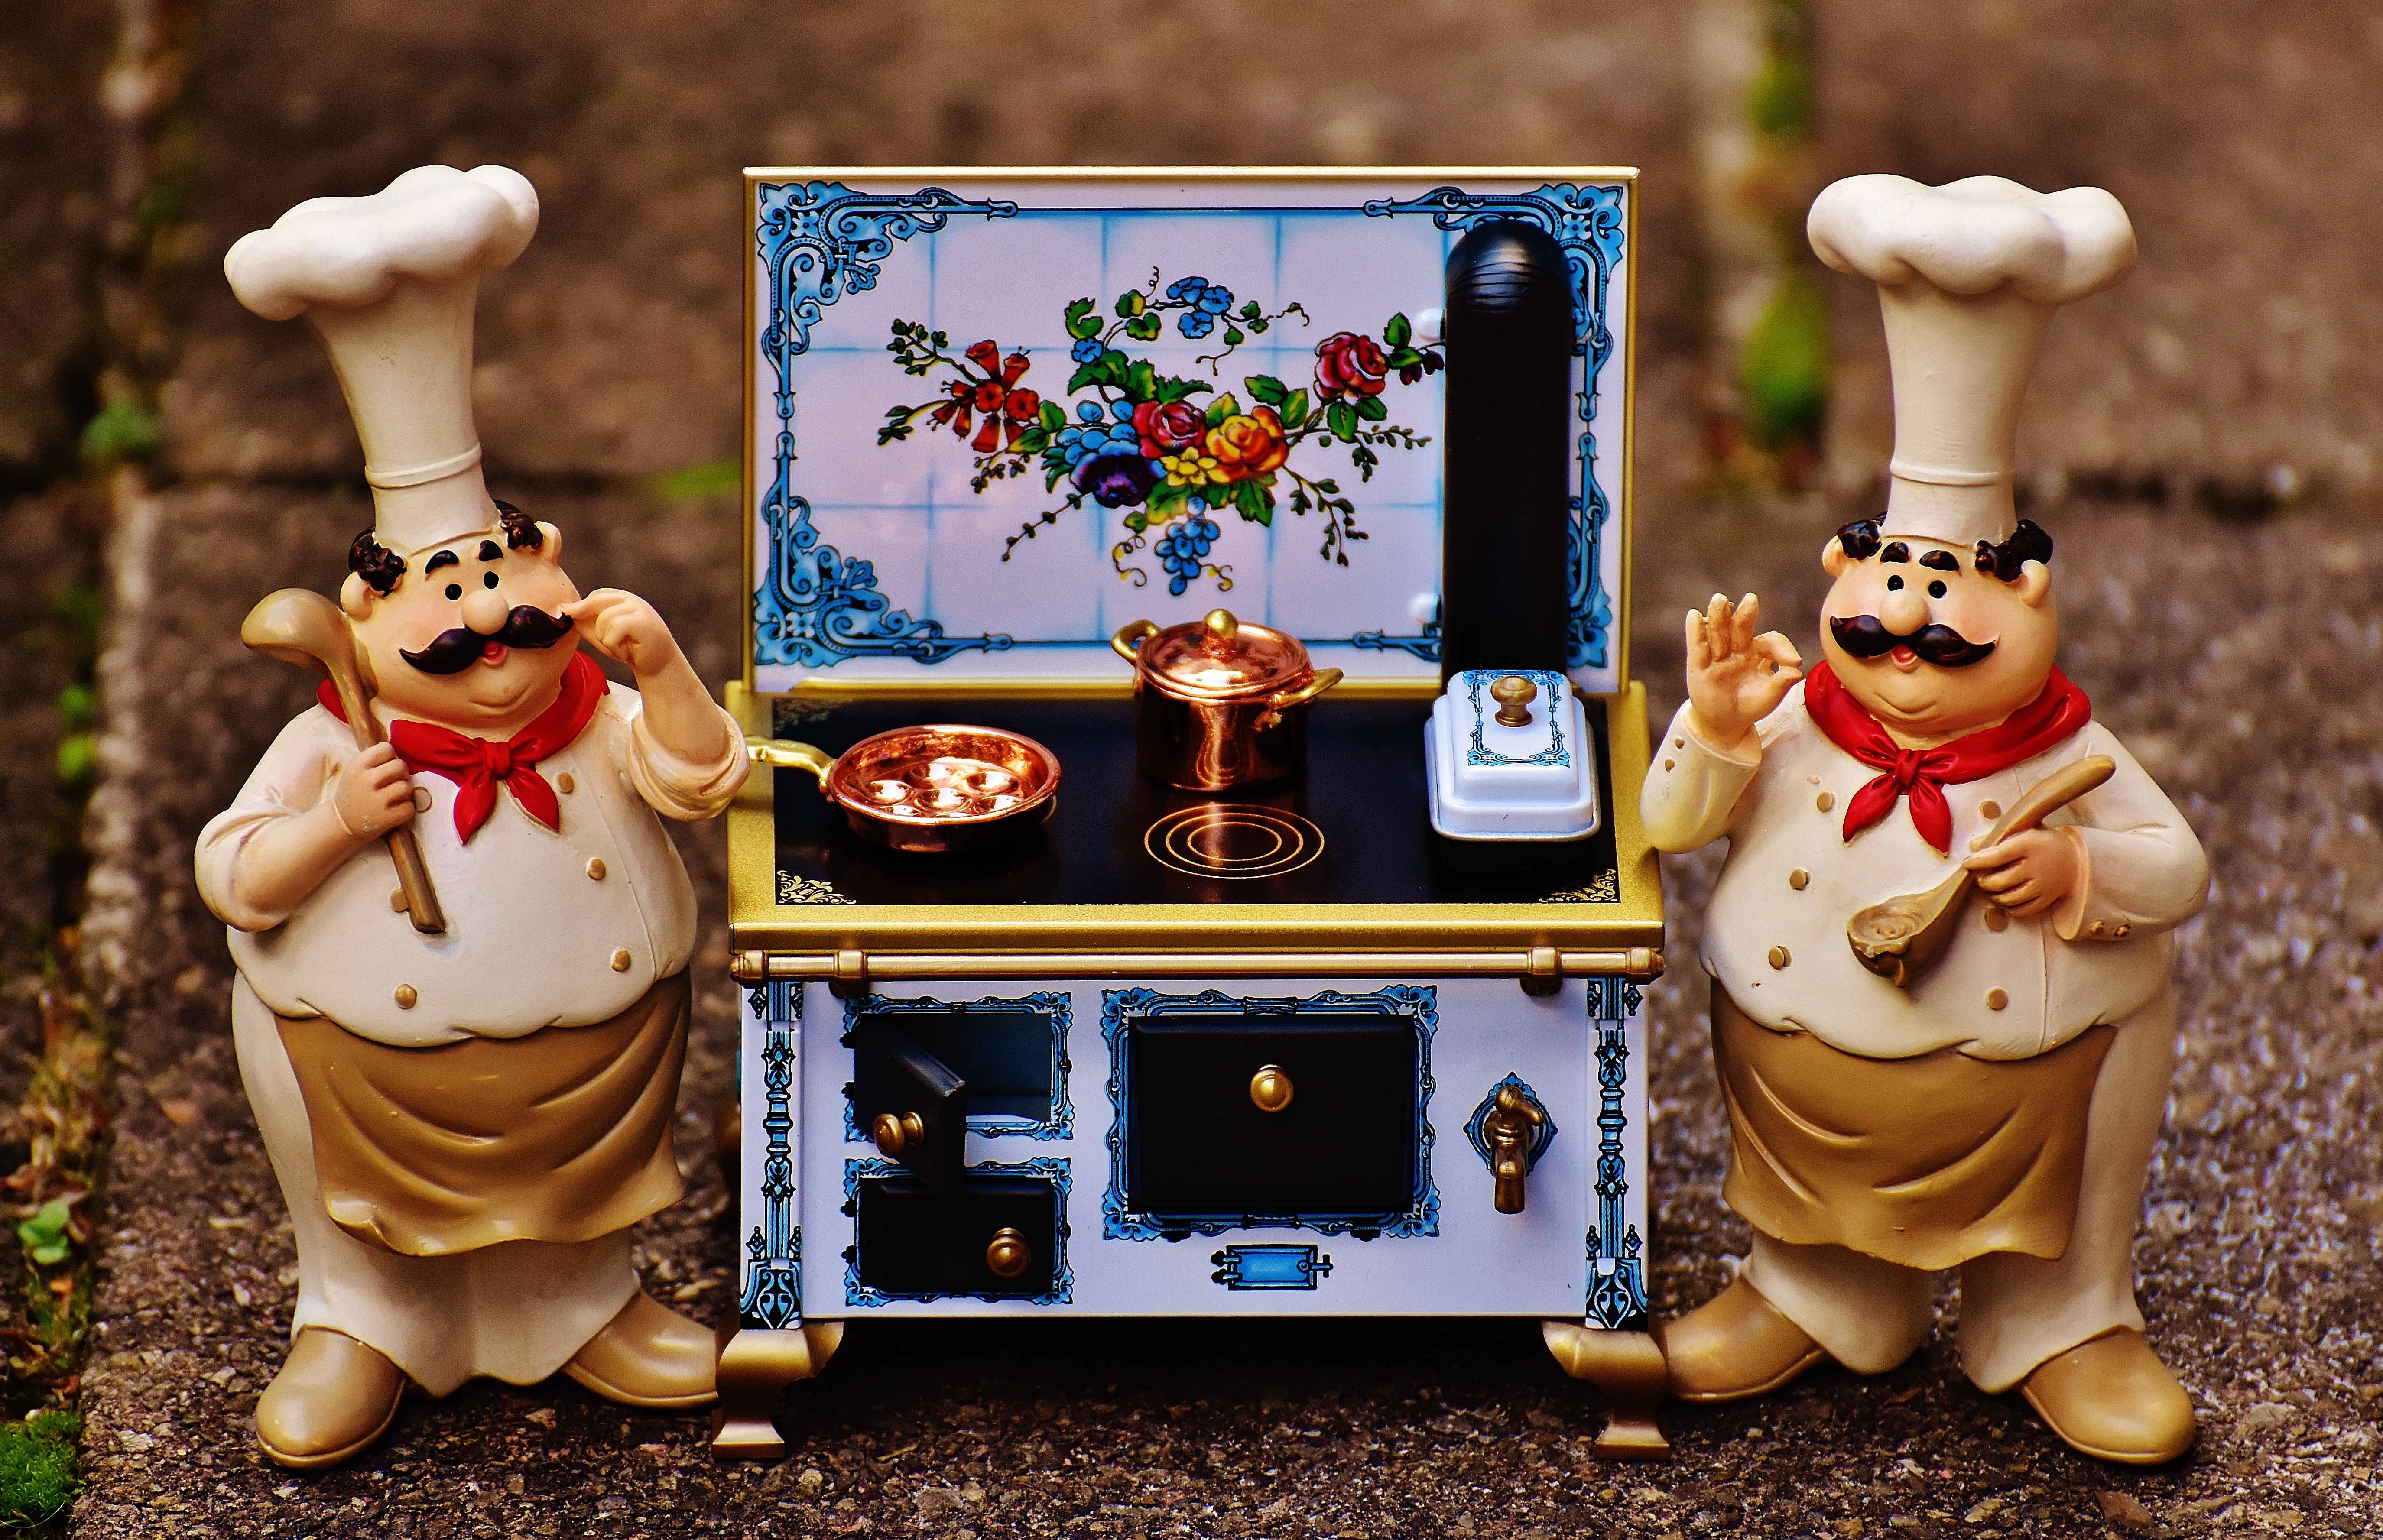
play, sweet, cute, pot, statue, food, cooking, kitchen, gourmet, christmas, eat, toy, pan, preparation, stove, figure, figurine, funny, chefs